John Brendan McCormack

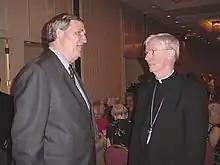
Church and state: Bishop McCormack with U.S. Senator Bob Smith in 2001

McCormack was later named the ninth Bishop of Manchester, New Hampshire, on July 21, 1998, succeeding the late Leo O'Neil. He was formally installed on September 22, 1998.